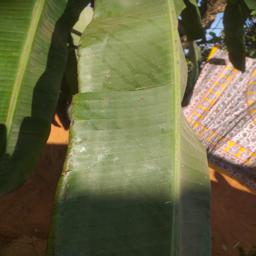
Label: MALBHOG LEAF